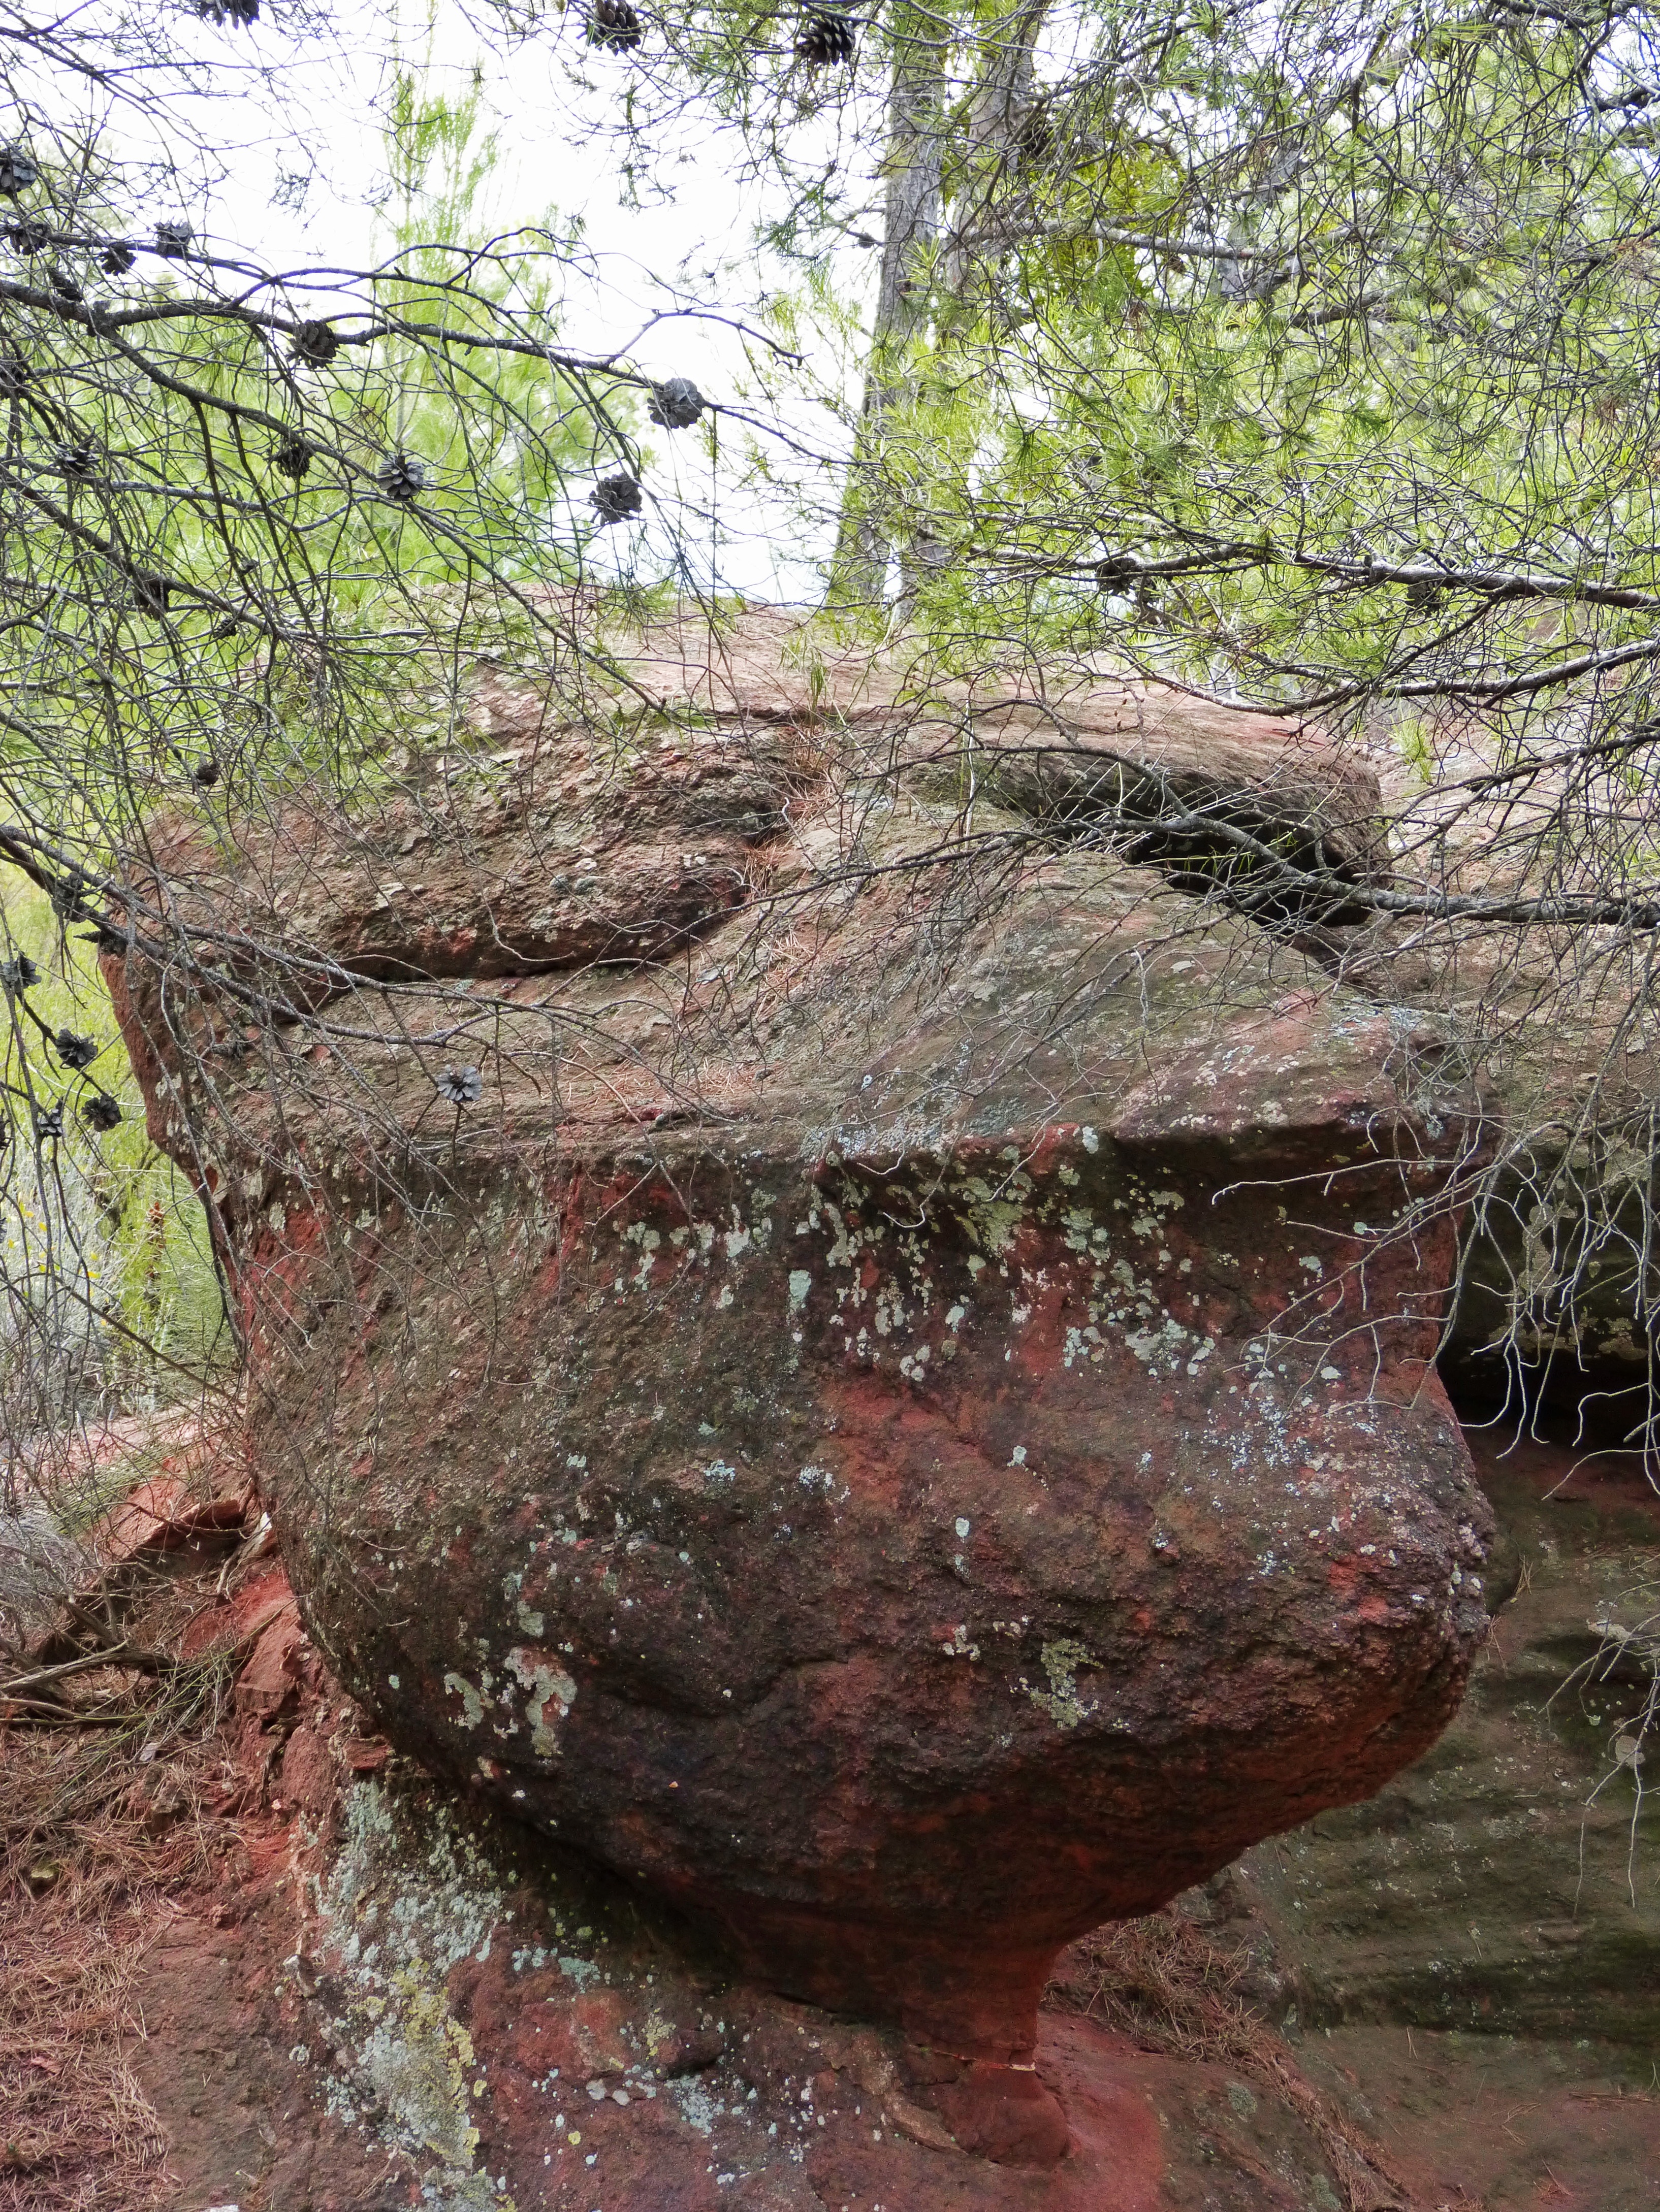
tree, rock, wood, texture, trunk, erosion, geology, mountains, boulder, red sandstone, head shape